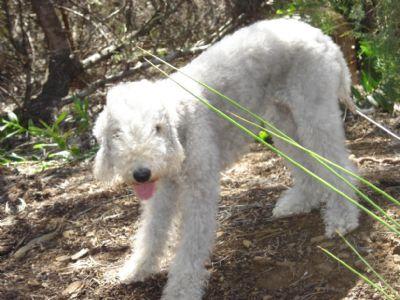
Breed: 214-n000033-Bedlington_terrier